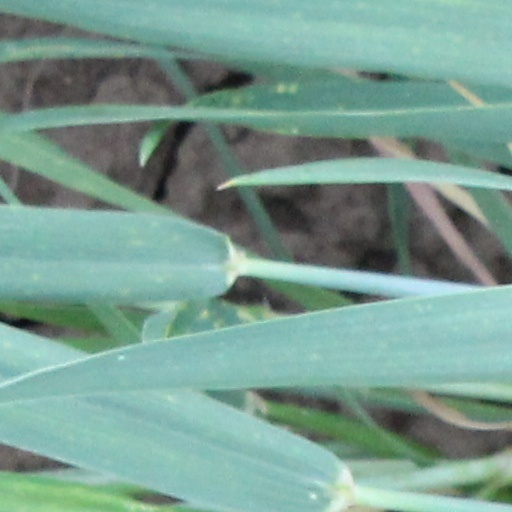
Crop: wheat